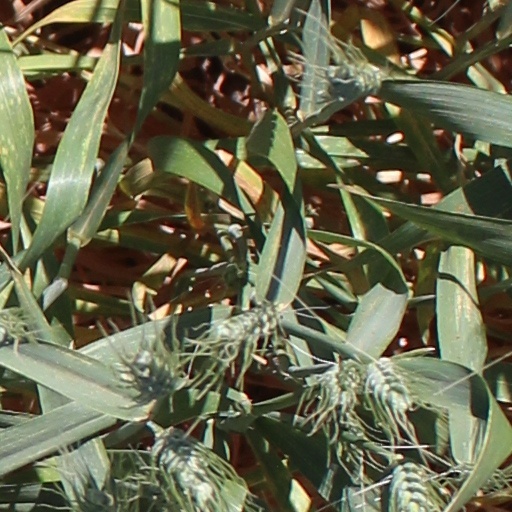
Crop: wheat